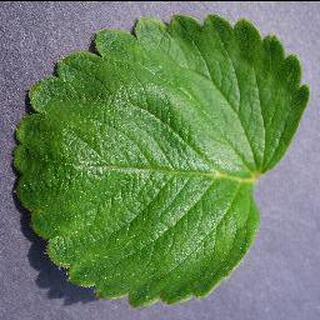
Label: healthy_strawberry